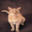
Label: cat